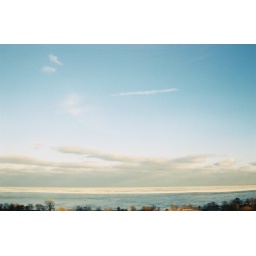
View from 13th floor over lake BeView from 13th floor over lake BelmontView from 13th floor over lake Belmont